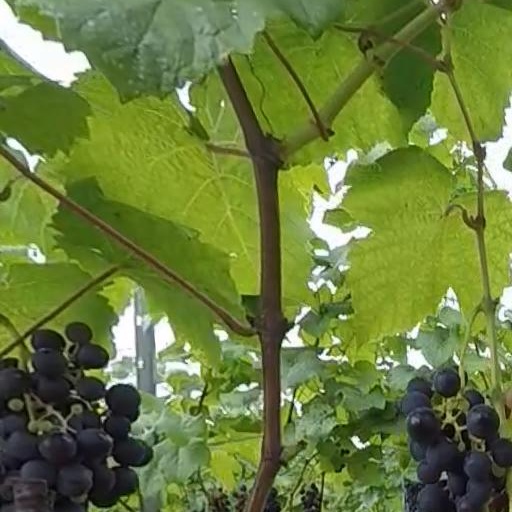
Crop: grape